Janice Logan

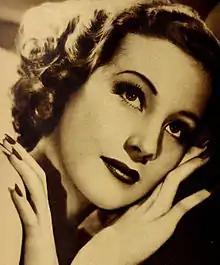
Logan, 1940

Logan was a native of Chicago. Her father was Stuart Logan, "one of Chicago's leading investment brokers."